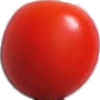
Label: Tomato Cherry Red 1